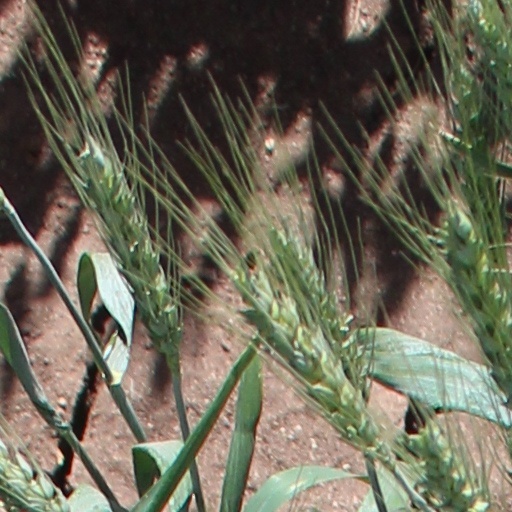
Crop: wheat